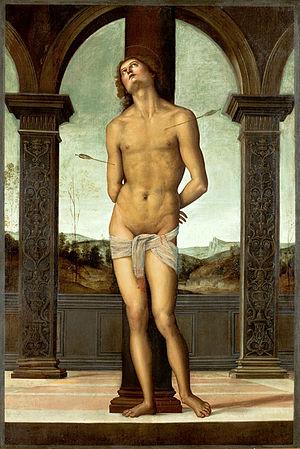
Saint Sébastien est une peinture religieuse, du Pérugin, datant de 1495 environ. Conservé au musée du Louvre, elle est exposée dans la Grande galerie du Louvre-Lens entre 2012 et 2017.